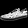
Label: Sneaker